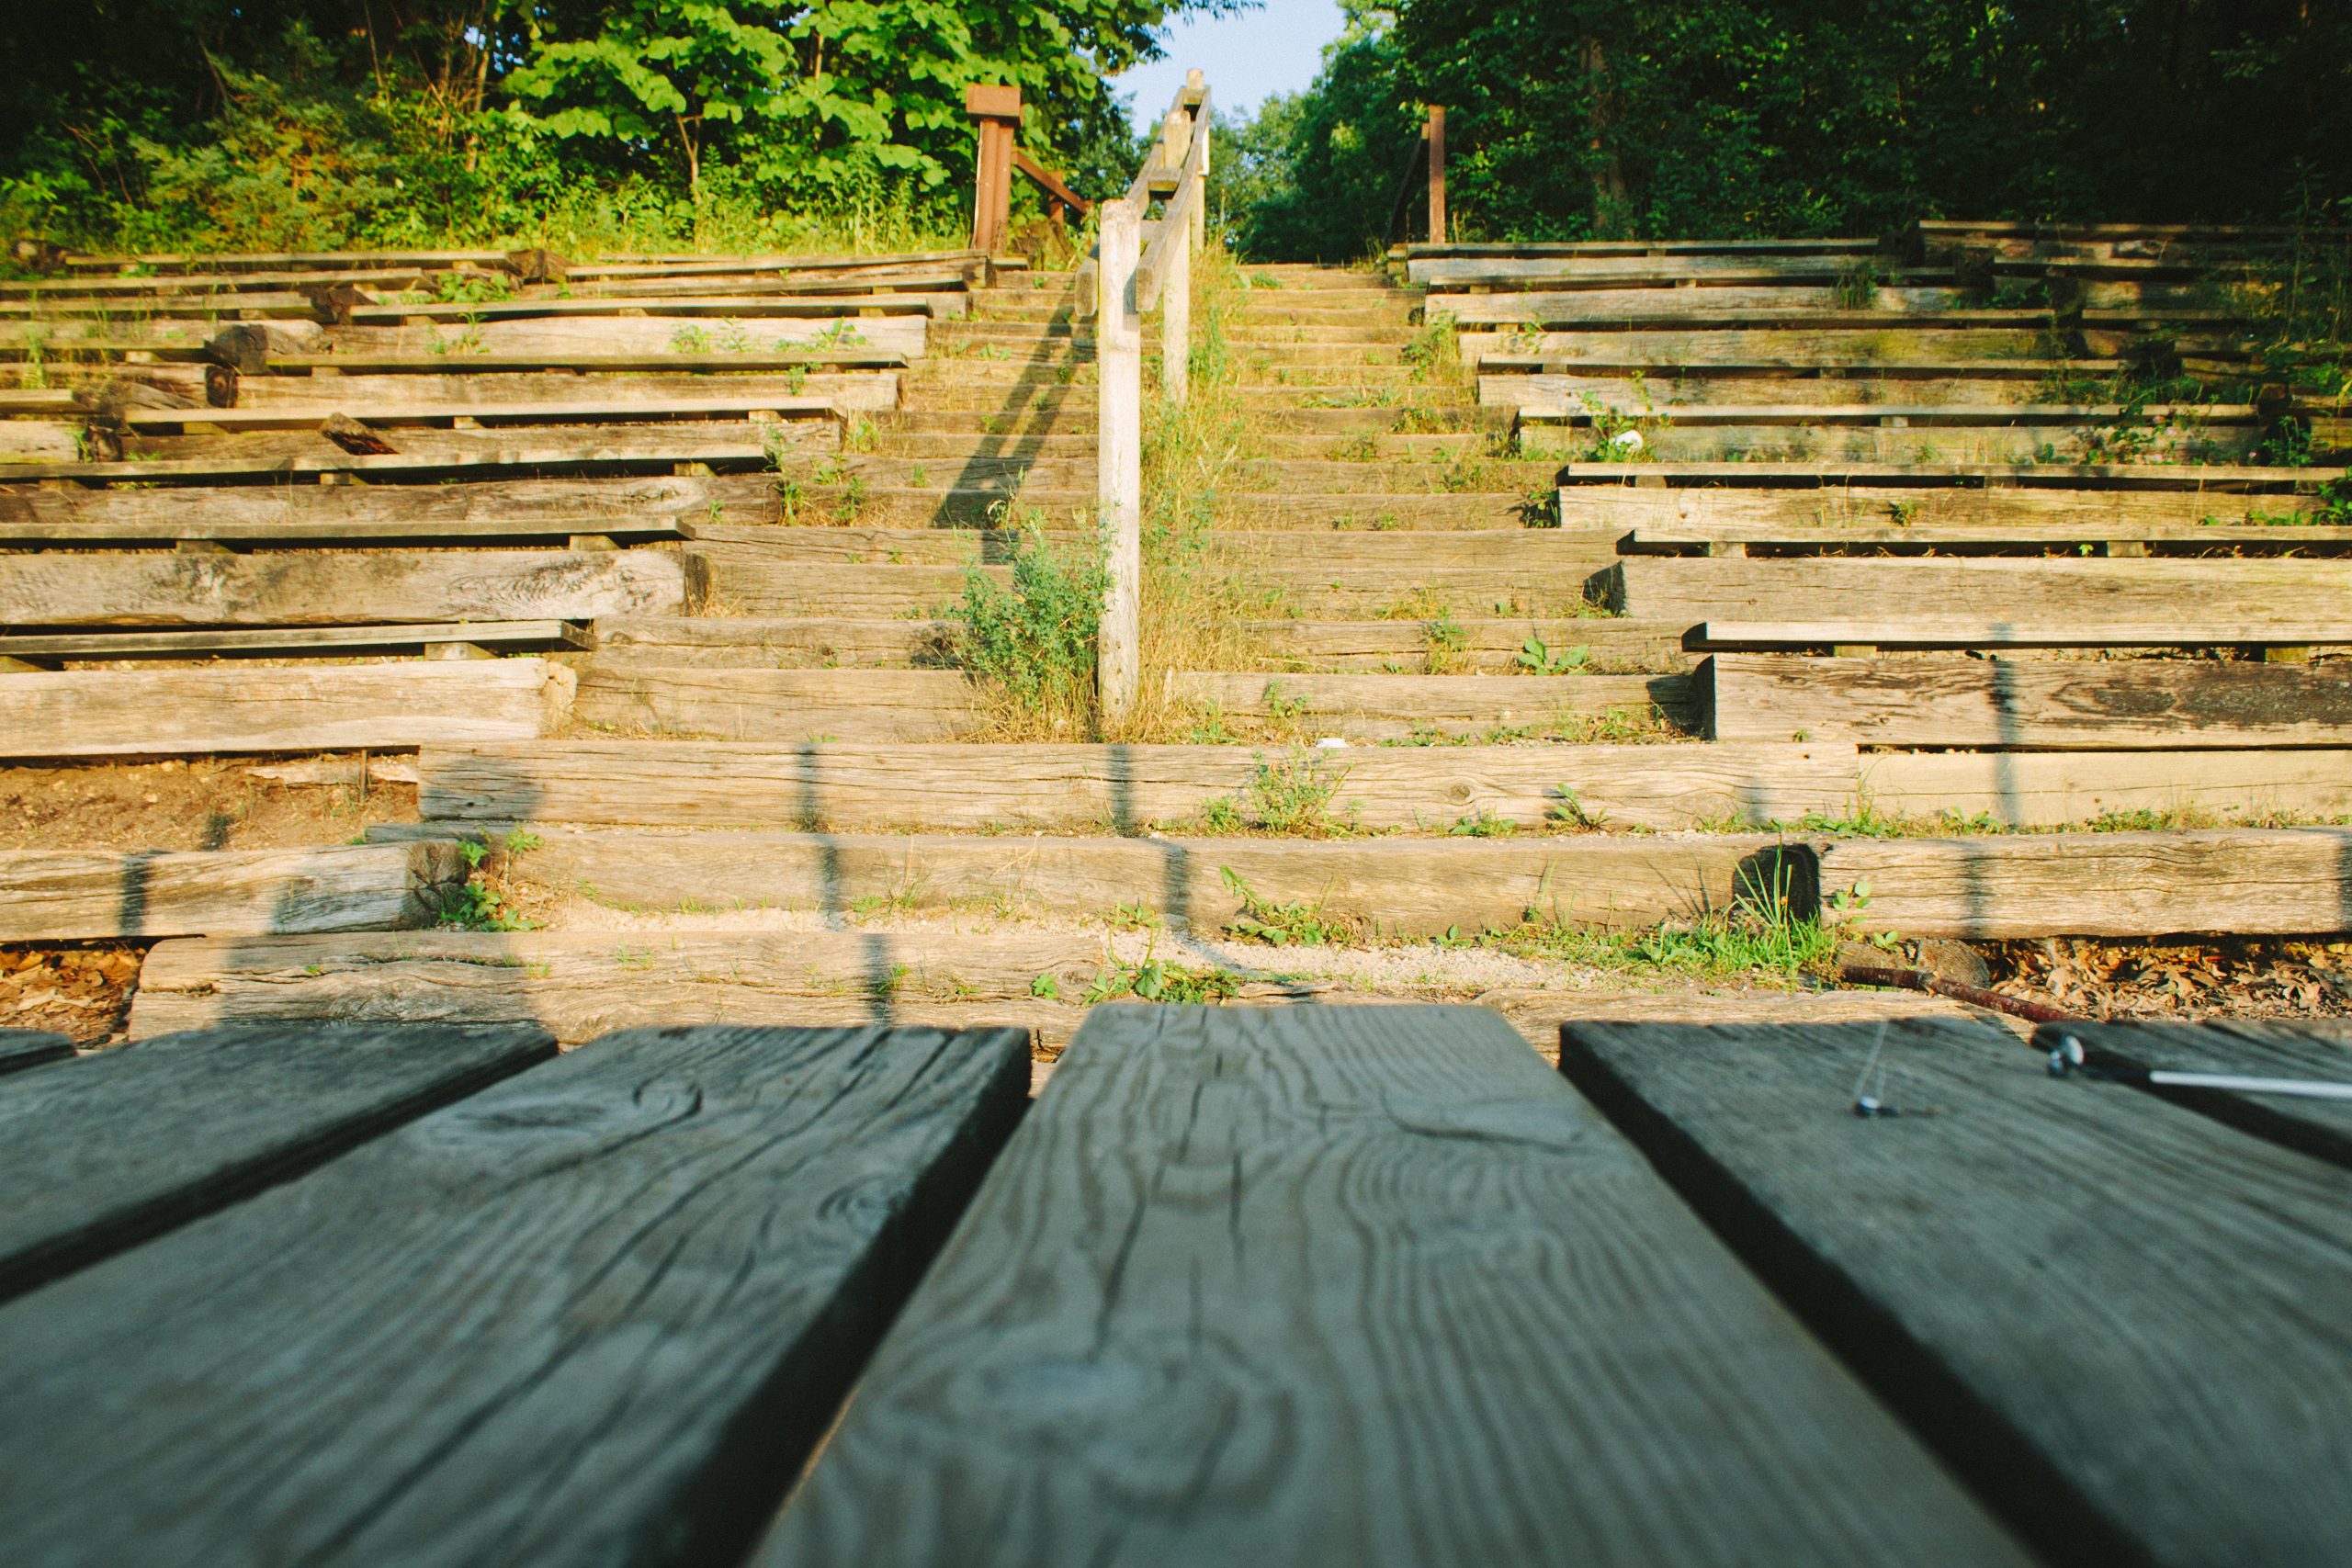
grass, dock, architecture, wood, bench, wall, step, walkway, rural, backyard, empty, material, trees, outdoors, stairs, wooden, theater, estate, guidance, outdoor structure